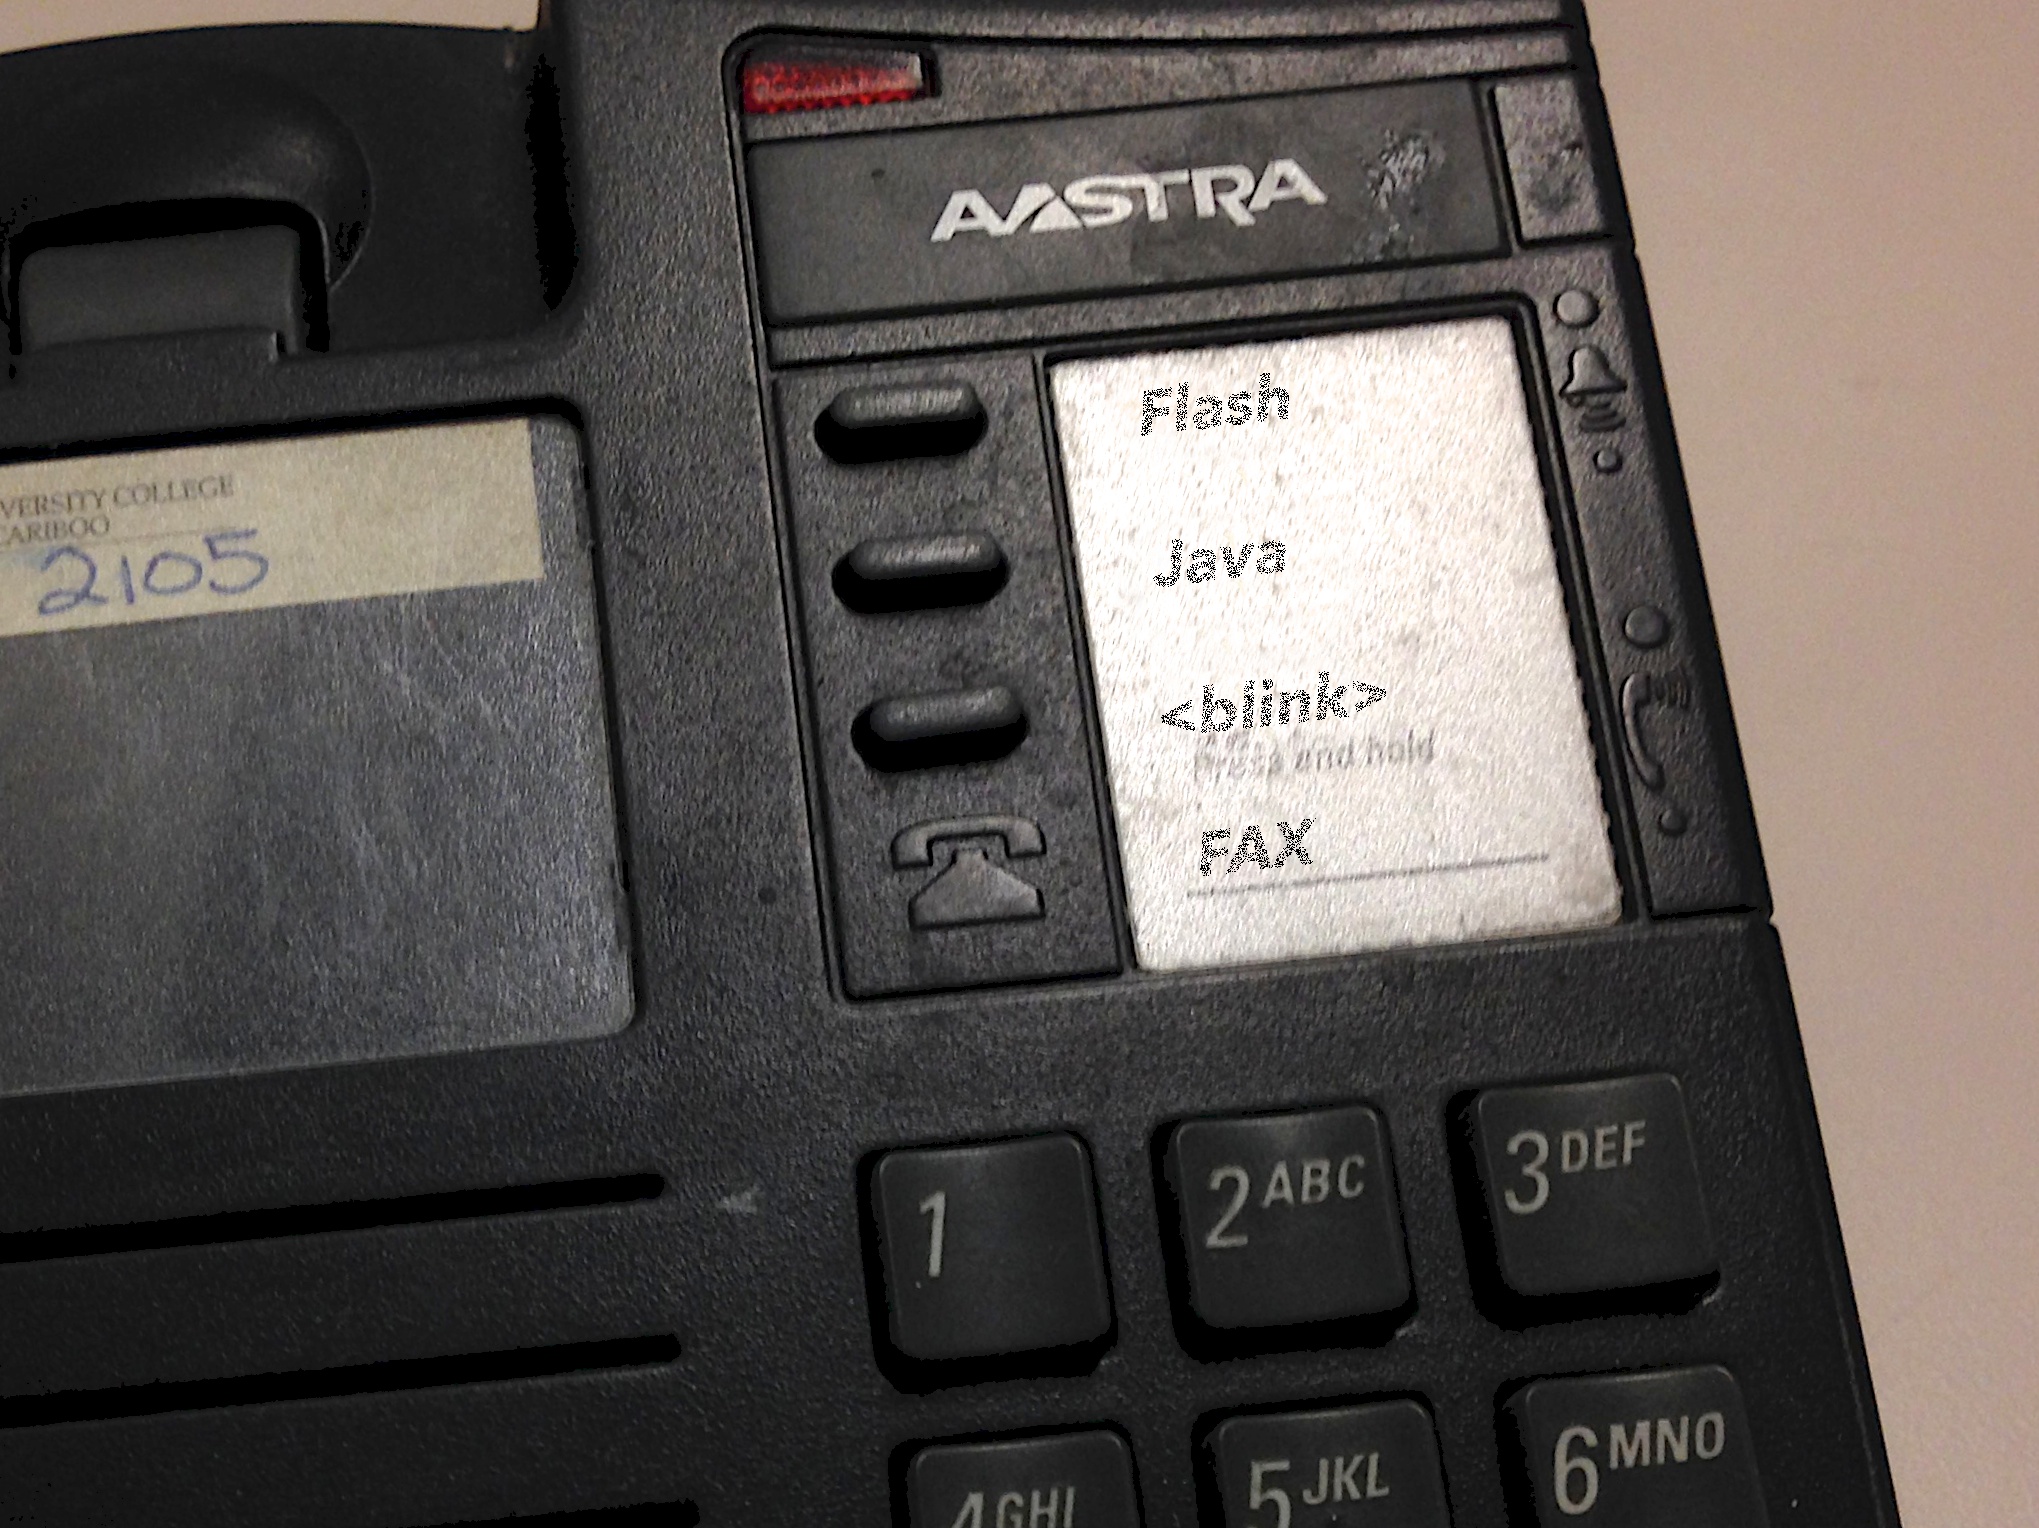
technology, retro, telephone, gadget, eye, multimedia, electronic instrument